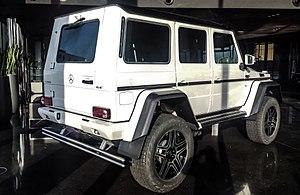
Le Mercedes-Benz Classe G Type 463 est un tout-terrain du constructeur automobile allemand Mercedes-Benz. Il est produit depuis 1990.